Oskar Kokoschka

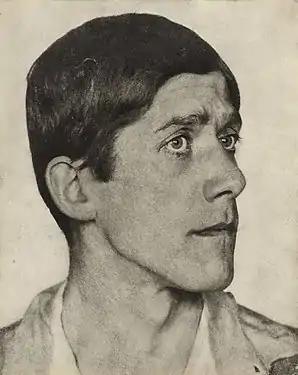
Kokoschka by Hugo Erfurth, 1919

One of Kokoschka's teachers suggested he pursue a career in the fine arts after being impressed by some of his drawings. Against his father's will, Kokoschka applied to the Kunstgewerbeschule in Vienna, now the University of Applied Arts Vienna. He received a scholarship and was one of few applicants to be accepted. The Vienna Kunstgewerbeschule was a progressive school of applied arts that focused mainly on architecture, furniture, crafts, and modern design. Unlike the more prestigious and traditional Academy of Fine Arts Vienna, the Kunstgewerbeschule was dominated by instructors of the Vienna Secession. Kokoschka studied there from 1904 to 1909 and was influenced by his teacher Carl Otto Czeschka in developing an original style.